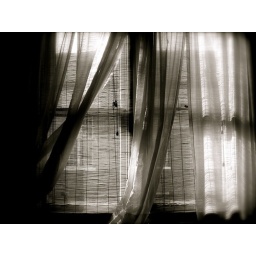
Late afternoon sunlight in the spare bedroom. Digital photo converted into black and white in iPhoto. (2008)